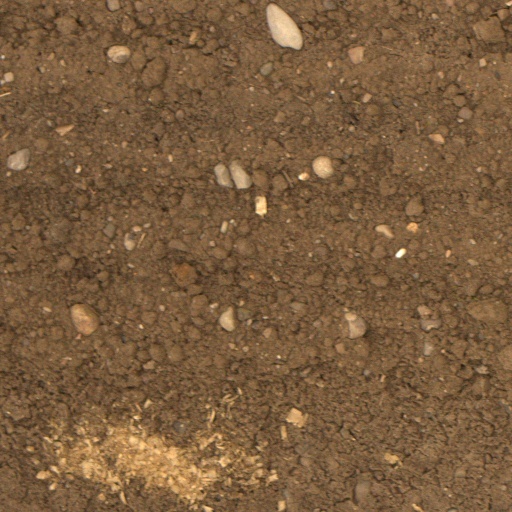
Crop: wheat